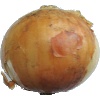
Label: Onion White 1